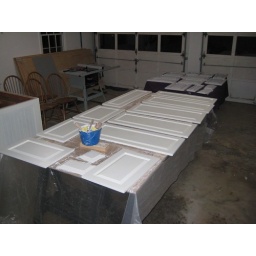
The cabinet doors are in process of being painted.